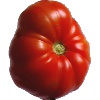
Label: Tomato 3